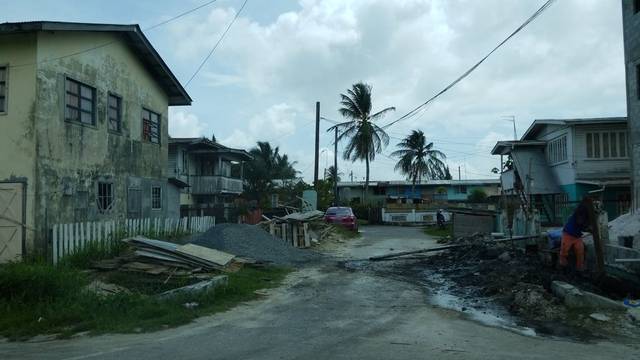
Region: Guyana
Coordinates: 6.789, -58.148